Supergirl

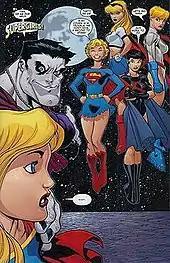
"Supergirls", from "Superman/Batman" #24. Kara Zor-El, Linda Danvers, Cir-El, and Power Girl.

In the final issue of DC Comics' 2006-07 year-long weekly series, "52" #52, it was revealed that a Multiverse system of 52 parallel universes, with each Earth being a different take on established DC Comics characters as featured in the mainstream continuity (designated as "New Earth") had come into existence. The Multiverse acts as a storytelling device that allows writers to introduce alternative versions of fictional characters, hypothesize "what if?" scenarios, revisit popular Elseworlds stories and allow these characters to interact with the mainstream continuity.